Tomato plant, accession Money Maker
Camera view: tilt-top (135 deg); turntable rotation: 300 degrees
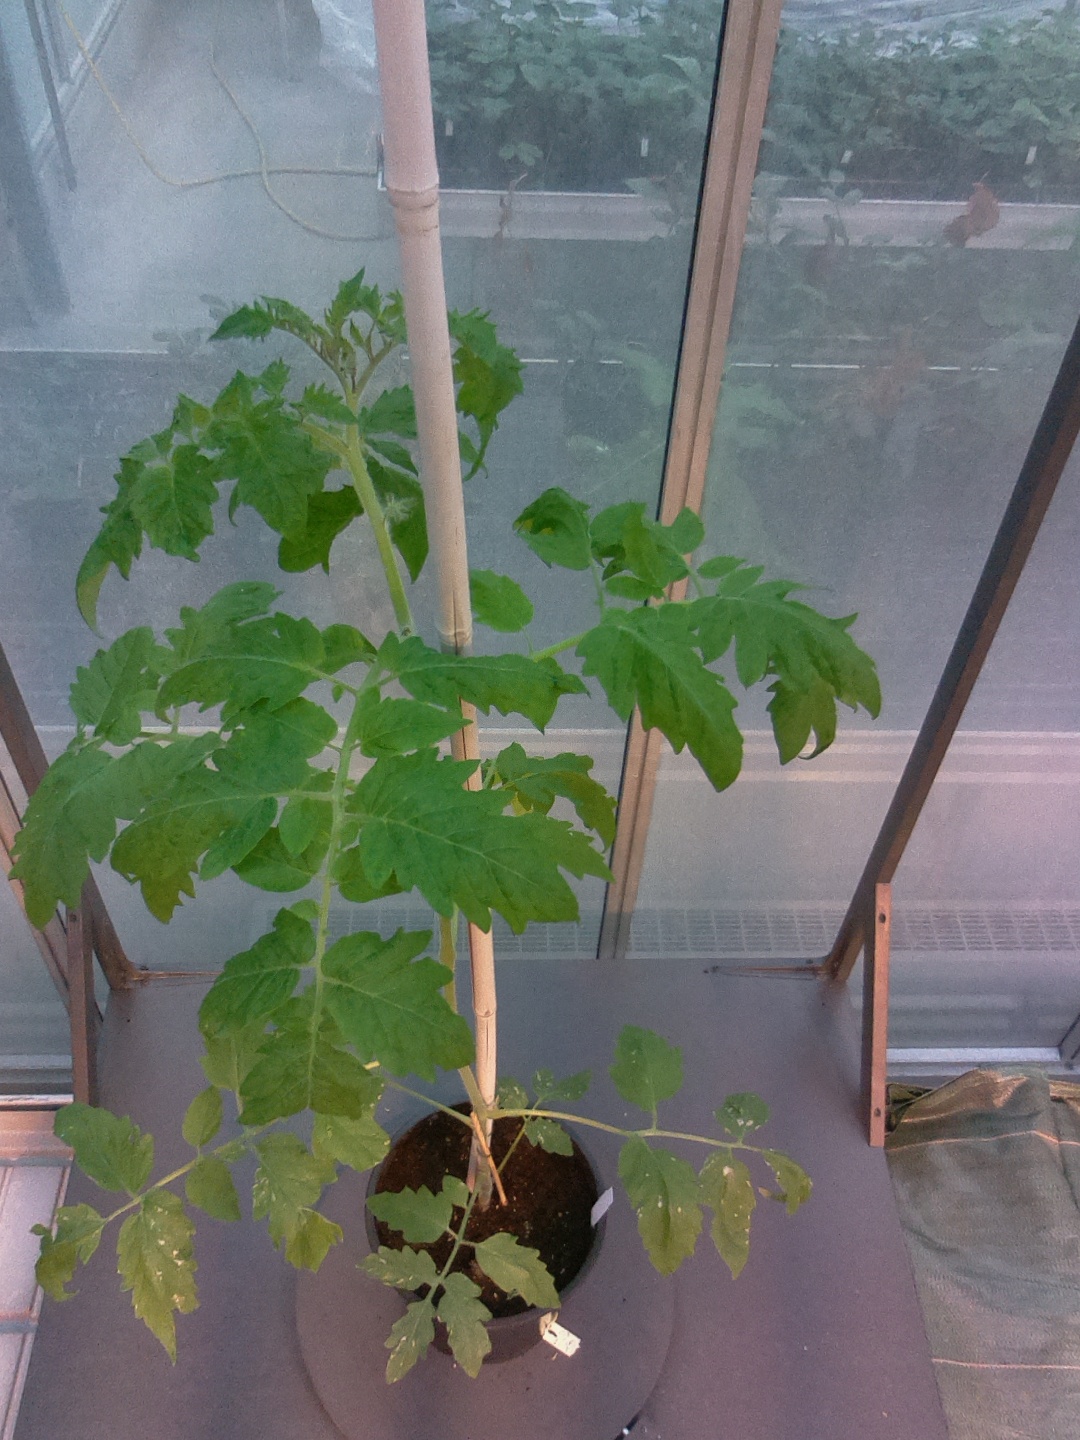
BBCH growth stage 54: 4 inflorescences visible